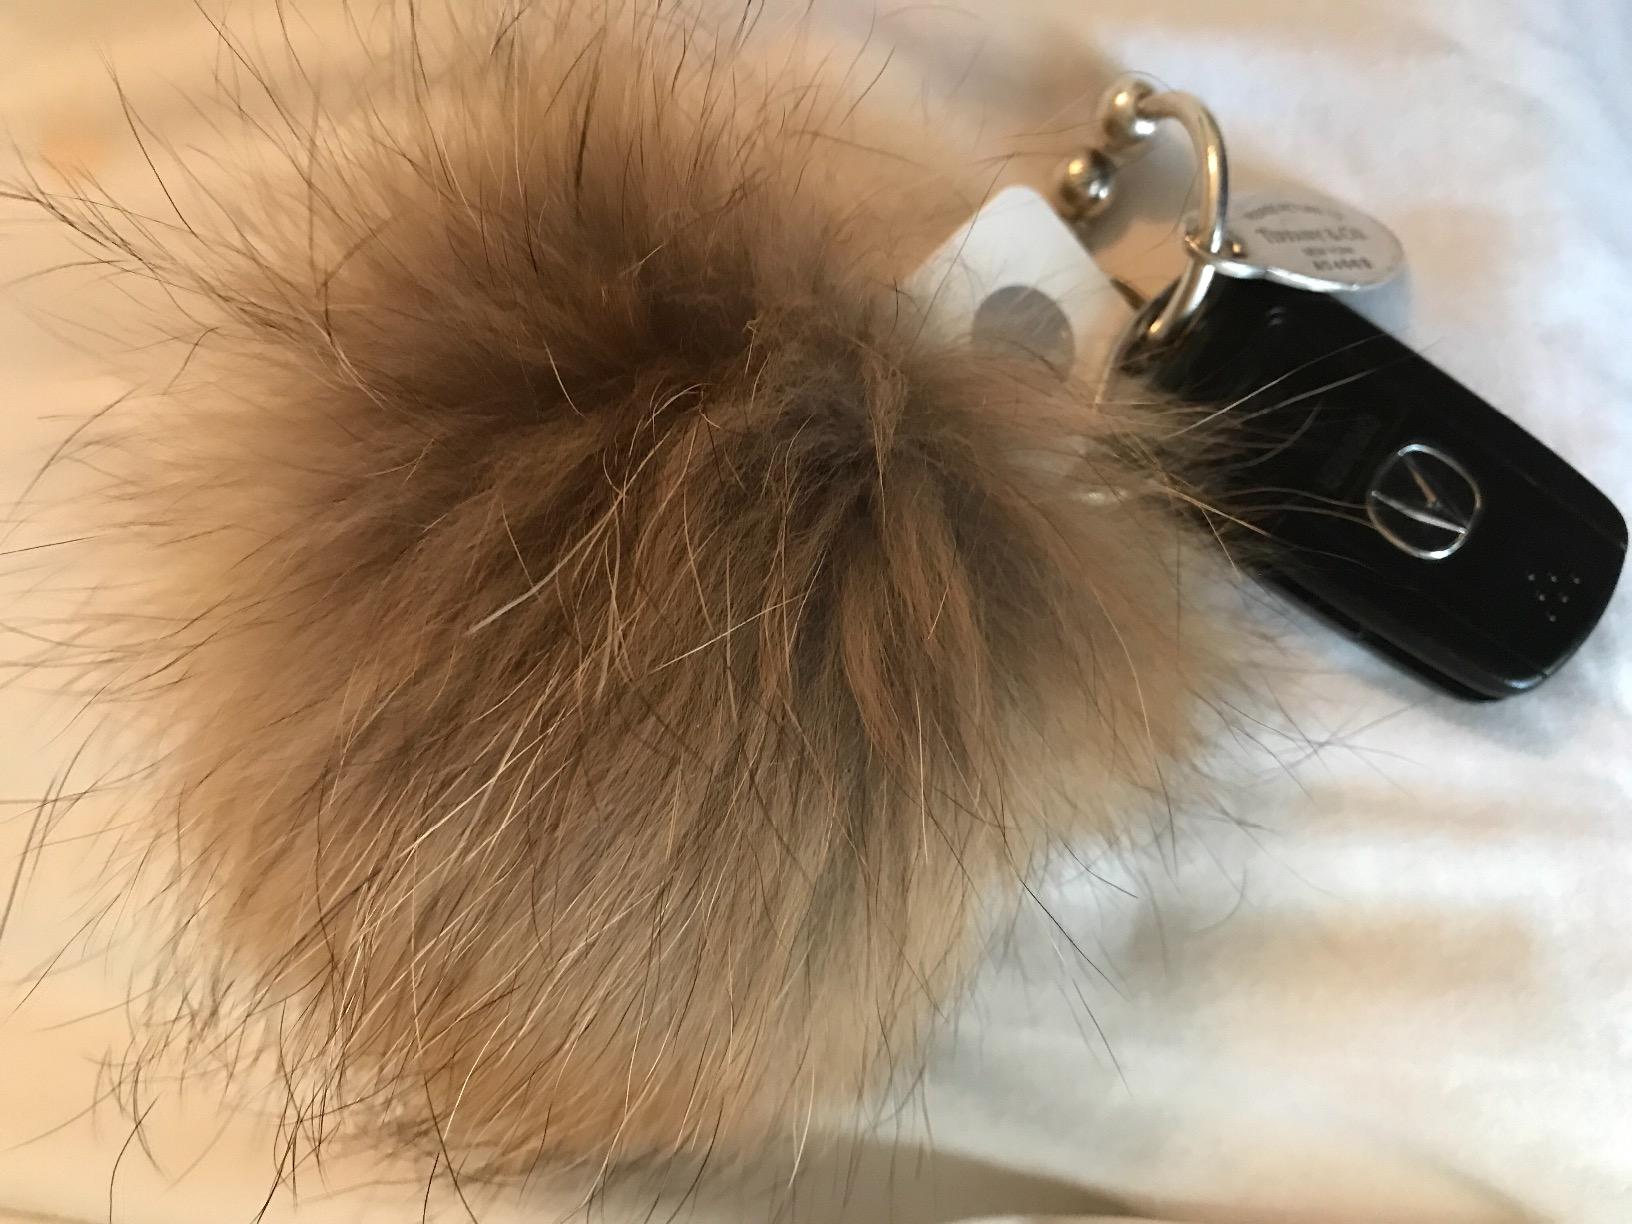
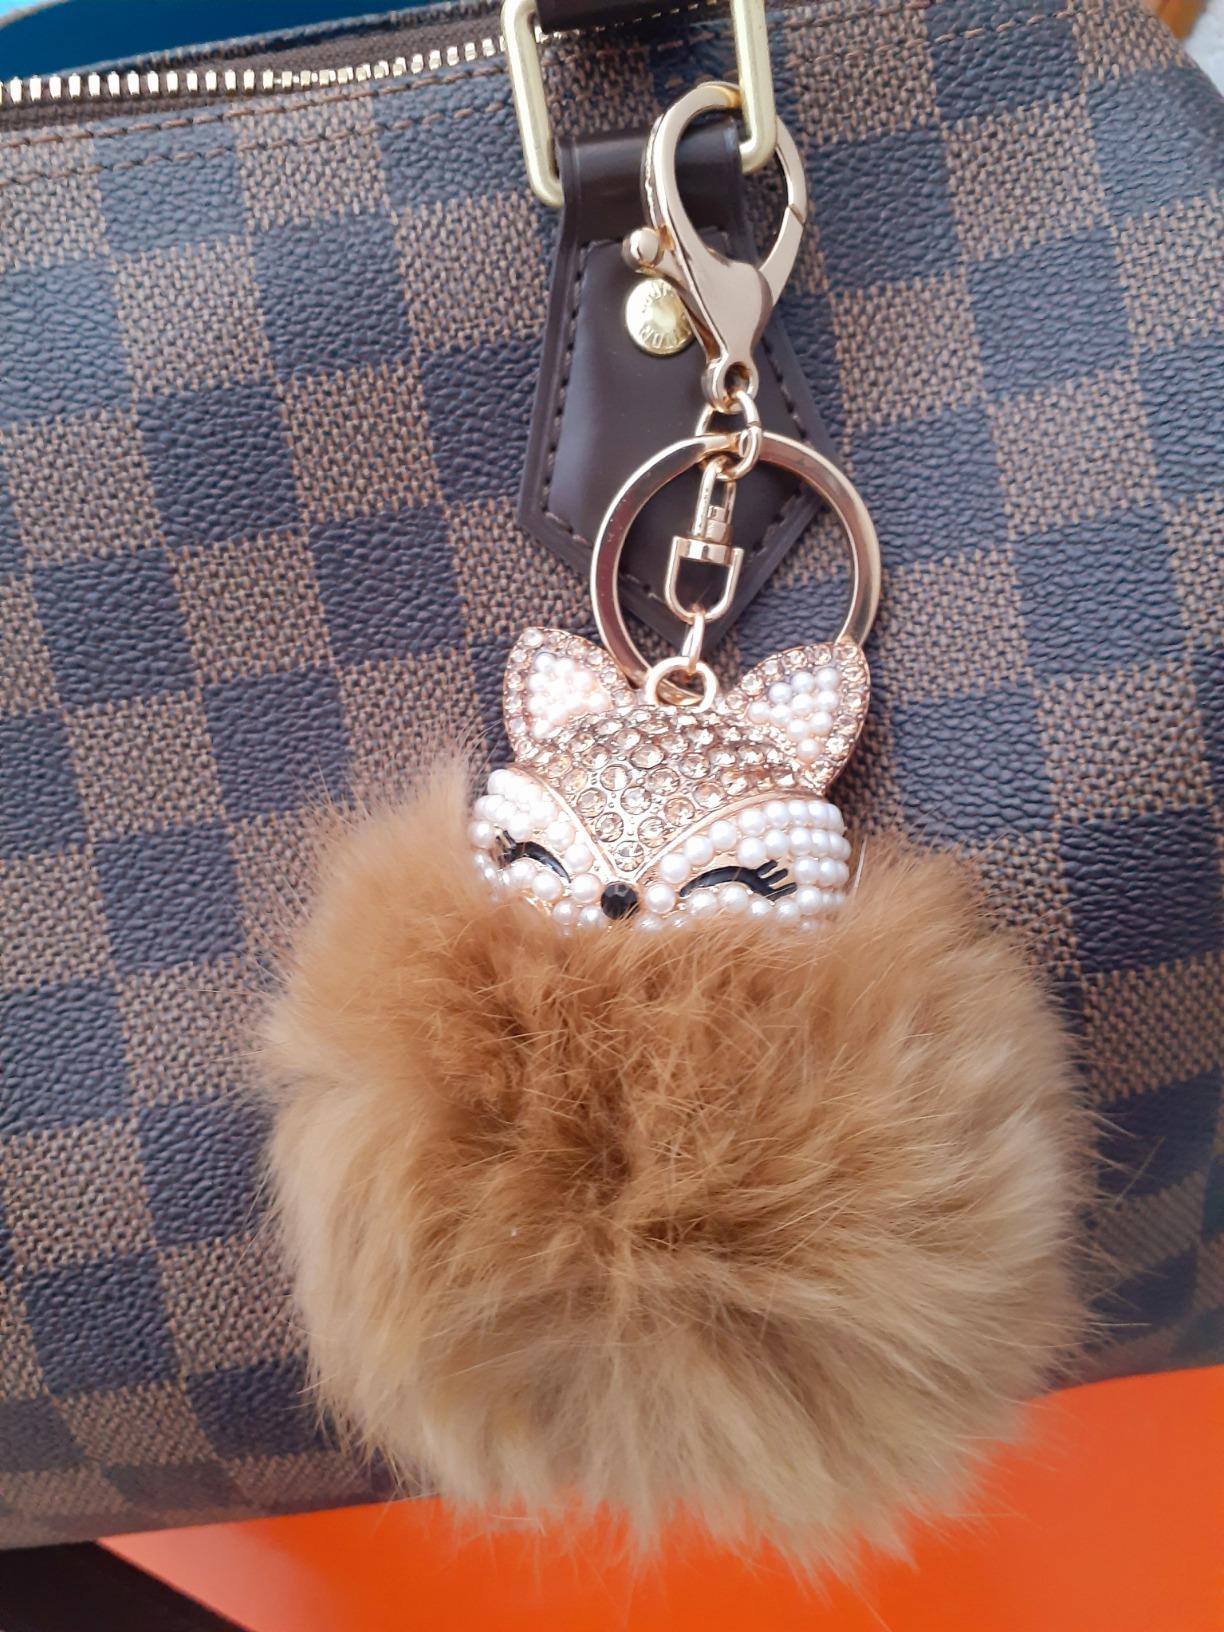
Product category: accessories_keychain
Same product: no